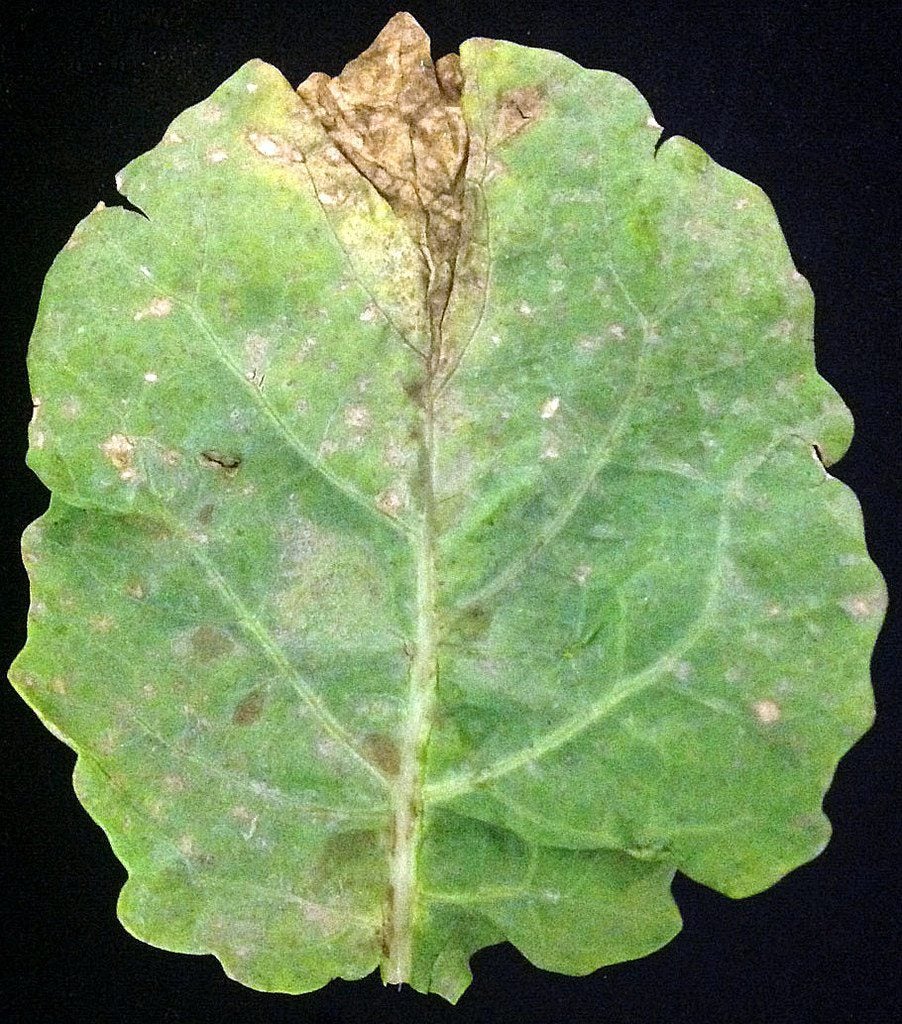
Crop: unknown
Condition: broccoli_broccoli_downy_mildew